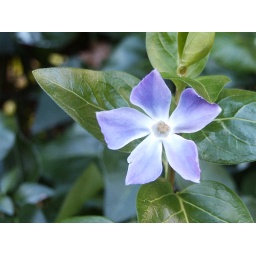
I love these flowers and photograph them a lot. it's the blue against the dark green leaf.